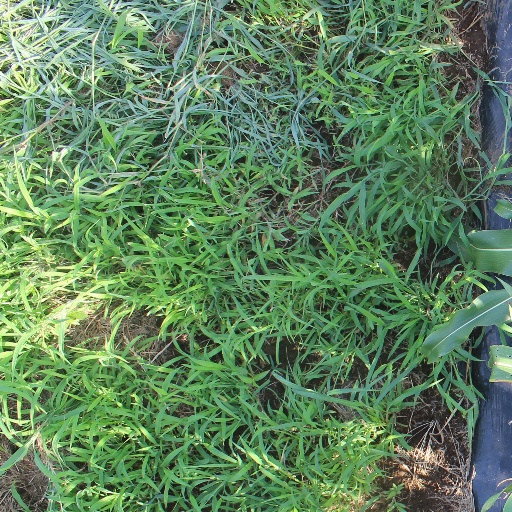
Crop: sorghum